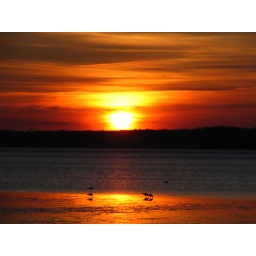
Deep, orangey sunrise sky with velvety ocean in mid-ground, slick clam flats and silhouetted seagulls in foreground.